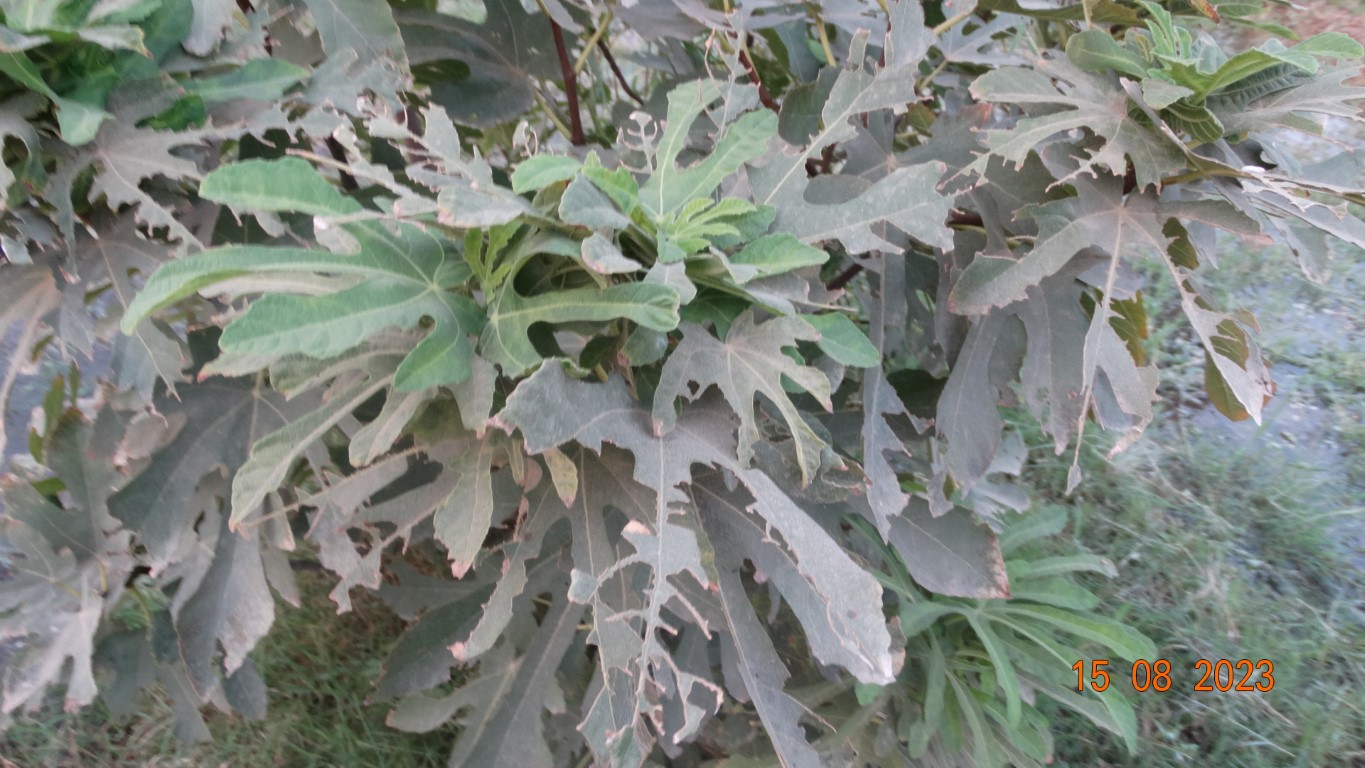
Label: infected